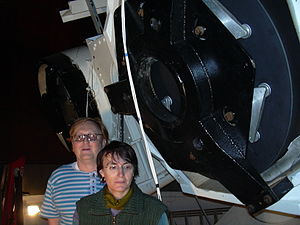
Kleť Observatoriet
Jana Tichá, Miloš Tichý og KLENOT
Kleť Observatoriet er et astronomisk observatorium i Tjekkiet. Det ligger i regionen Sydbøhmen, syd for toppen at bjerget Kleť, nær byen České Budějovice. Observatoriet blev opført i 1957 og ligger i en højde af 1070 meter over havet og har omtrent 150 skyfrie nætter om året.